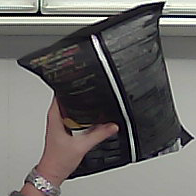
Product: lays_chill